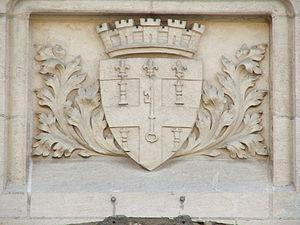
Blason du Mans incrusté dans une maison de la vieille ville avec au dessus, les remparts, symboles des armoiries de la ville.
Le Mans est une commune faisant partie des grandes villes du Grand Ouest français, située dans la région des Pays de la Loire et le département de la Sarthe dont elle est la préfecture.